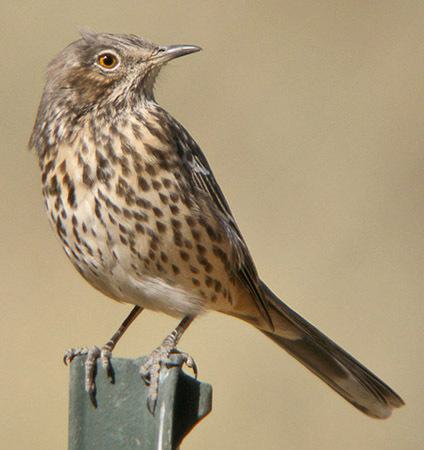
A photo of a sage thrasher